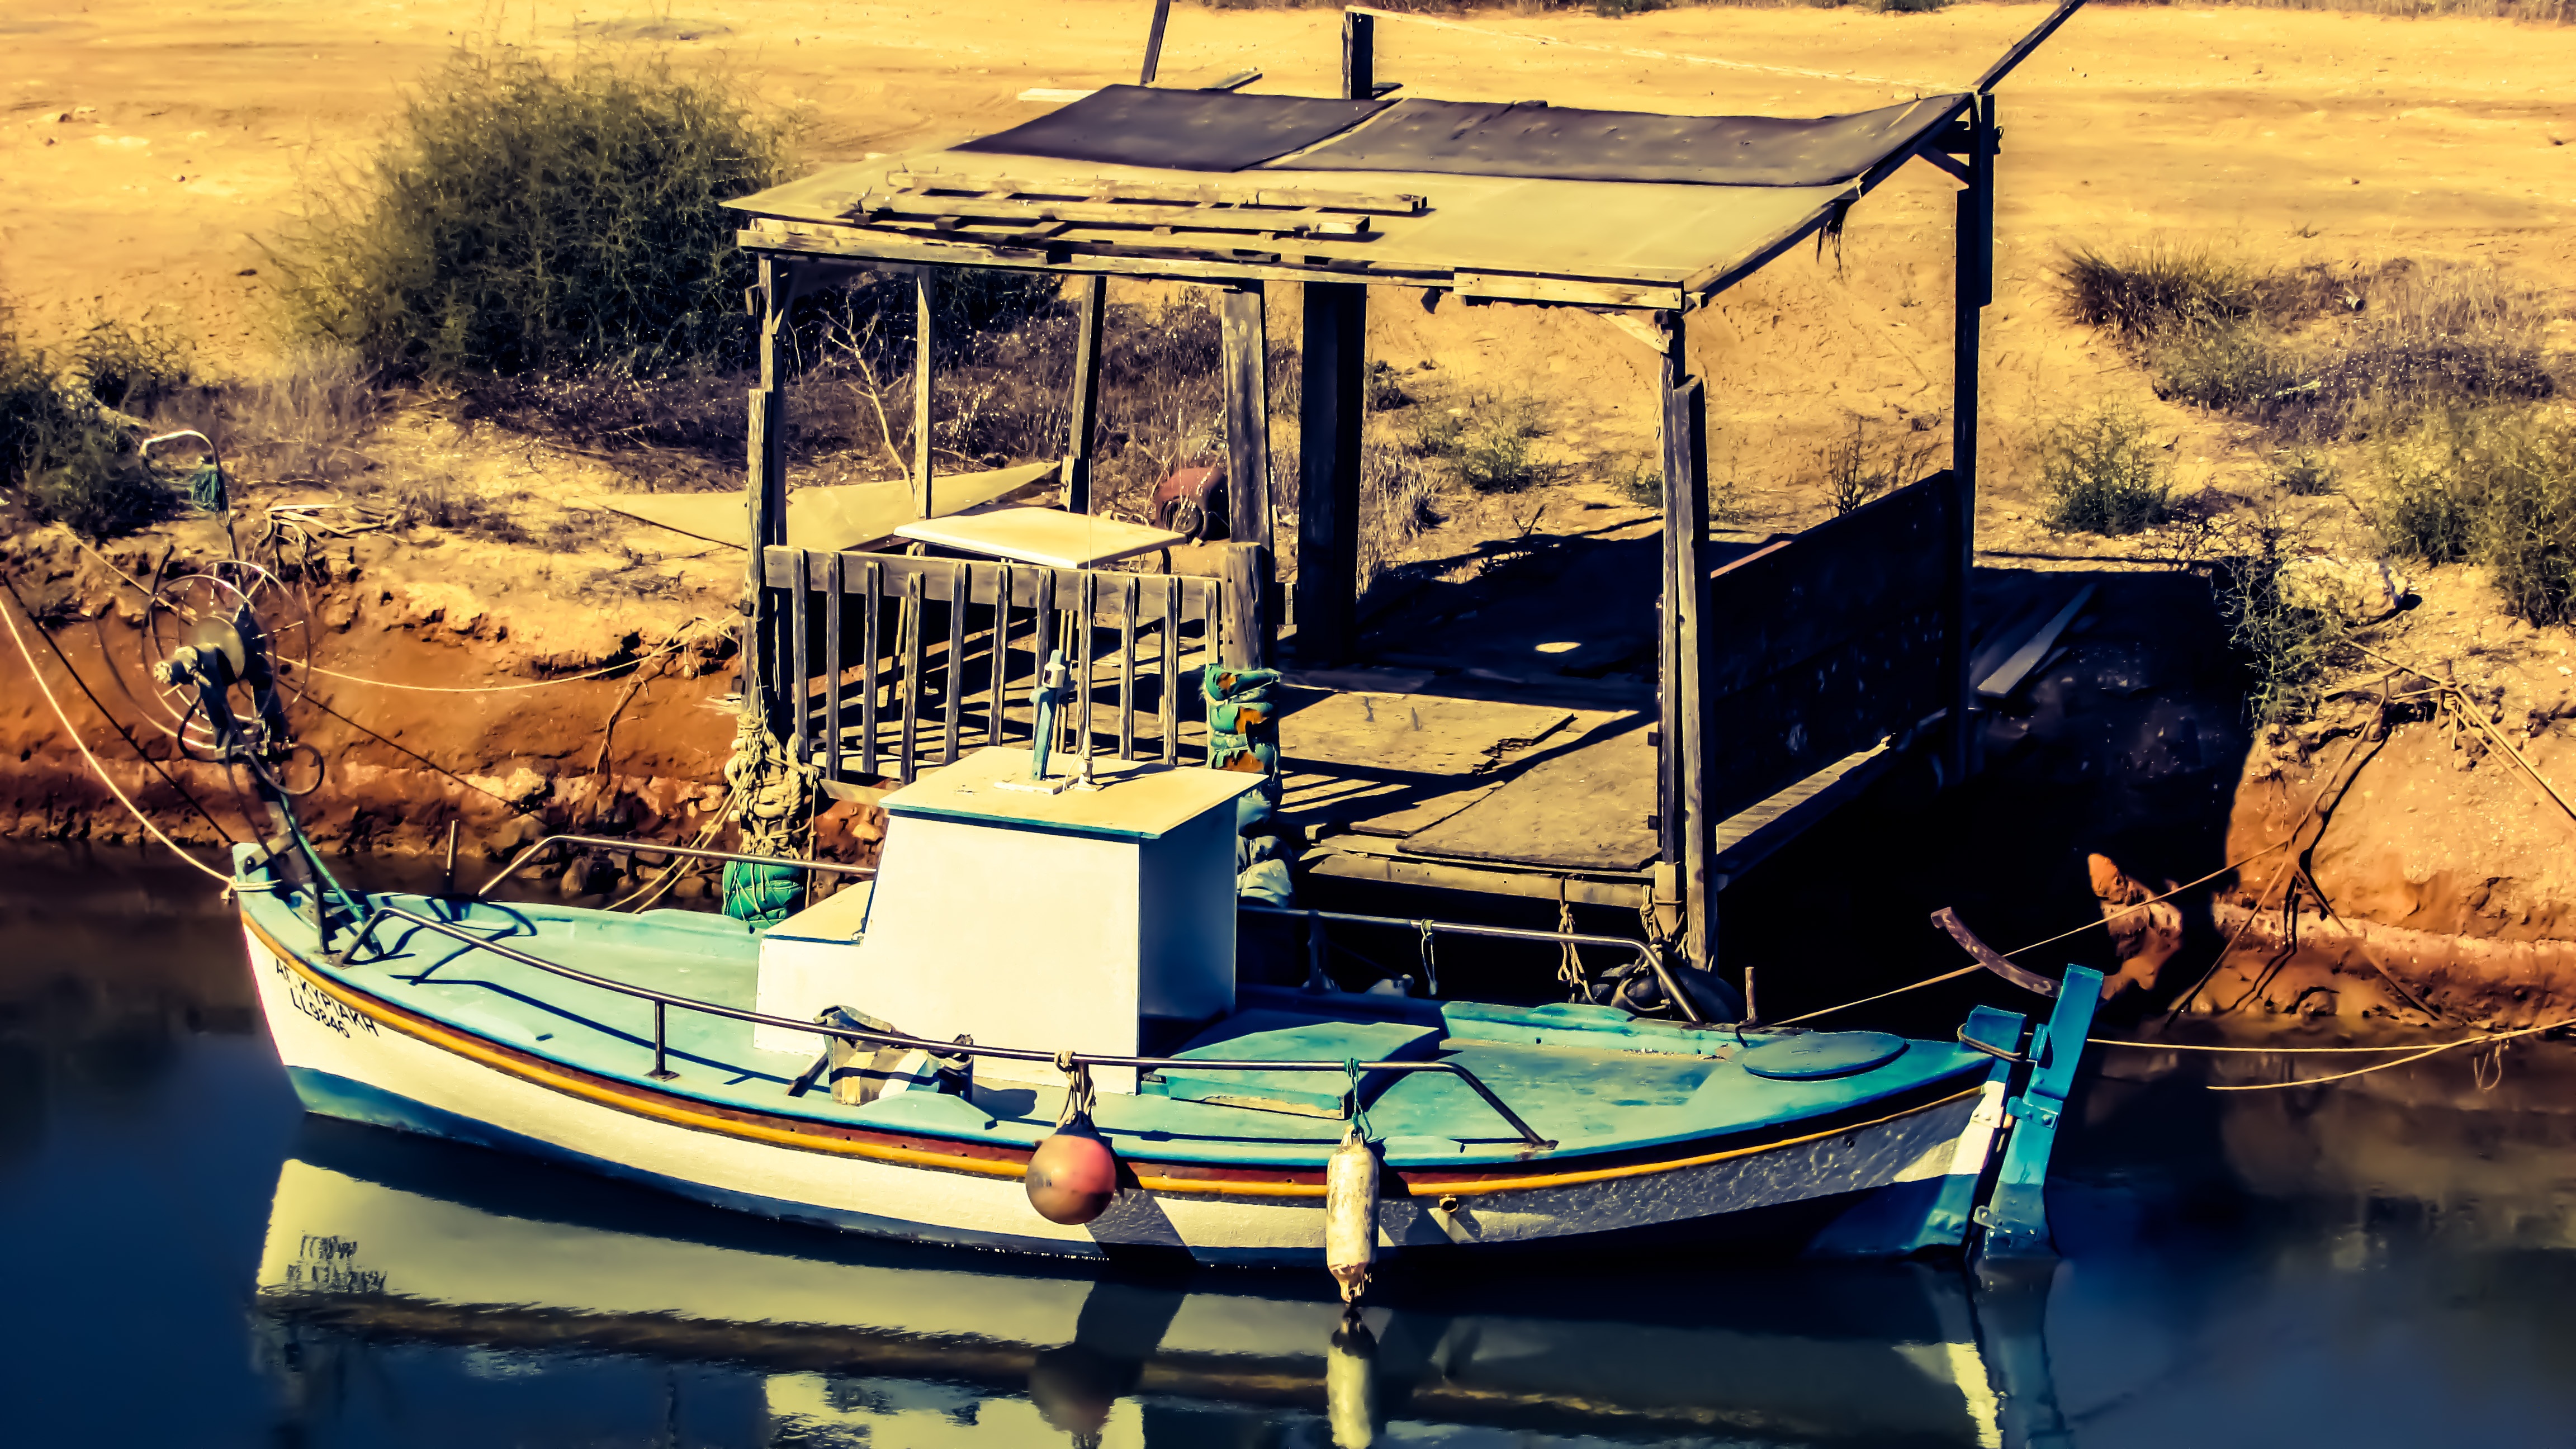
boat, vehicle, sailboat, waterway, fishing boat, picturesque, watercraft, barque, cyprus, fishing vessel, fishing shelter, watercraft rowing, potamos liopetri